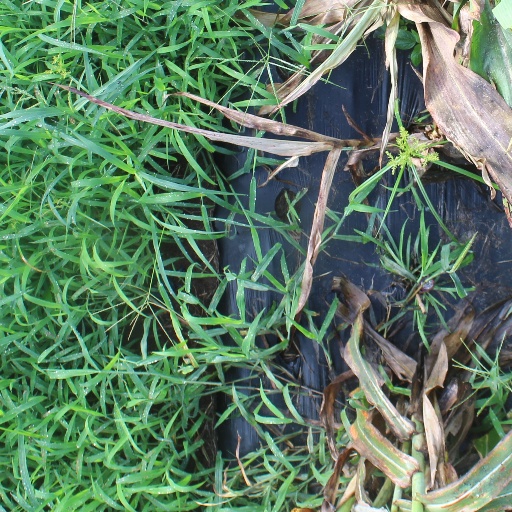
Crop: sorghum